Newcastle, KwaZulu-Natal

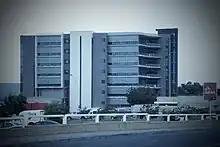
Newcastle Civic Centre

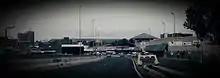
Allen Street Bridge Extension

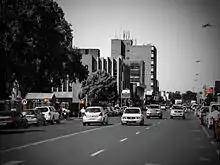
Street Scene on Scott Street

Recent development in Newcastle includes the new multi-storey Civic Centre, Victorian Mall expansion, the Meadowlands Estate in Madadeni, the Vulintaba Country Estate in the Drakensberg outside Newcastle, Newcastle Corner, and the Equarand mixed-use precinct.